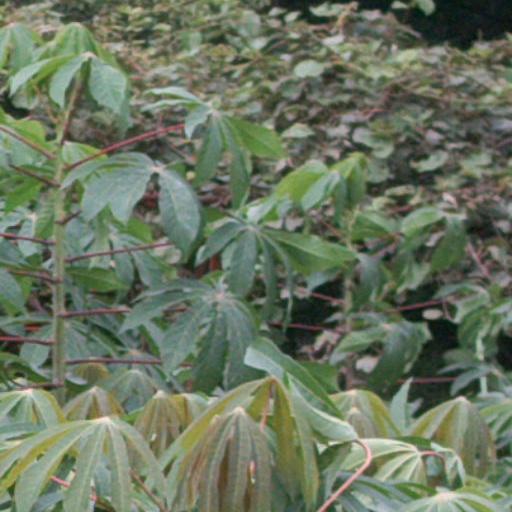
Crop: cassava